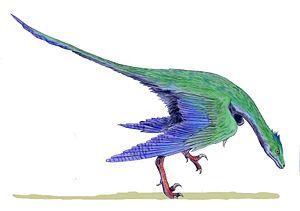
Rahonavis est un genre éteint de petits dinosaures à plumes dont la position phylogénétique au sein du clade des paraviens est encore discutée. Il a vécu à la fin du Crétacé supérieur dans le nord-ouest de Madagascar.
La liste des genres de dinosaures recense tous les genres qui ont été inclus dans le super-ordre Dinosauria à l'exception de la classe Aves et des termes à usage uniquement vernaculaire. La liste inclut tous les genres communément acceptés, mais aussi ceux considérés comme invalides, douteux, ou qui n'ont pas été formellement publiés, ainsi que les synonymes plus récents de noms plus établis et les genres qui ne sont plus considérés comme des dinosaures. De nombreux noms ont été reclassifiés, qu'il s'agisse d'oiseaux, de crocodiles ou encore de bois pétrifié. Cette liste contient 1513 noms, dont environ 1190 sont considérés comme soit valides, soit nomen dubium.